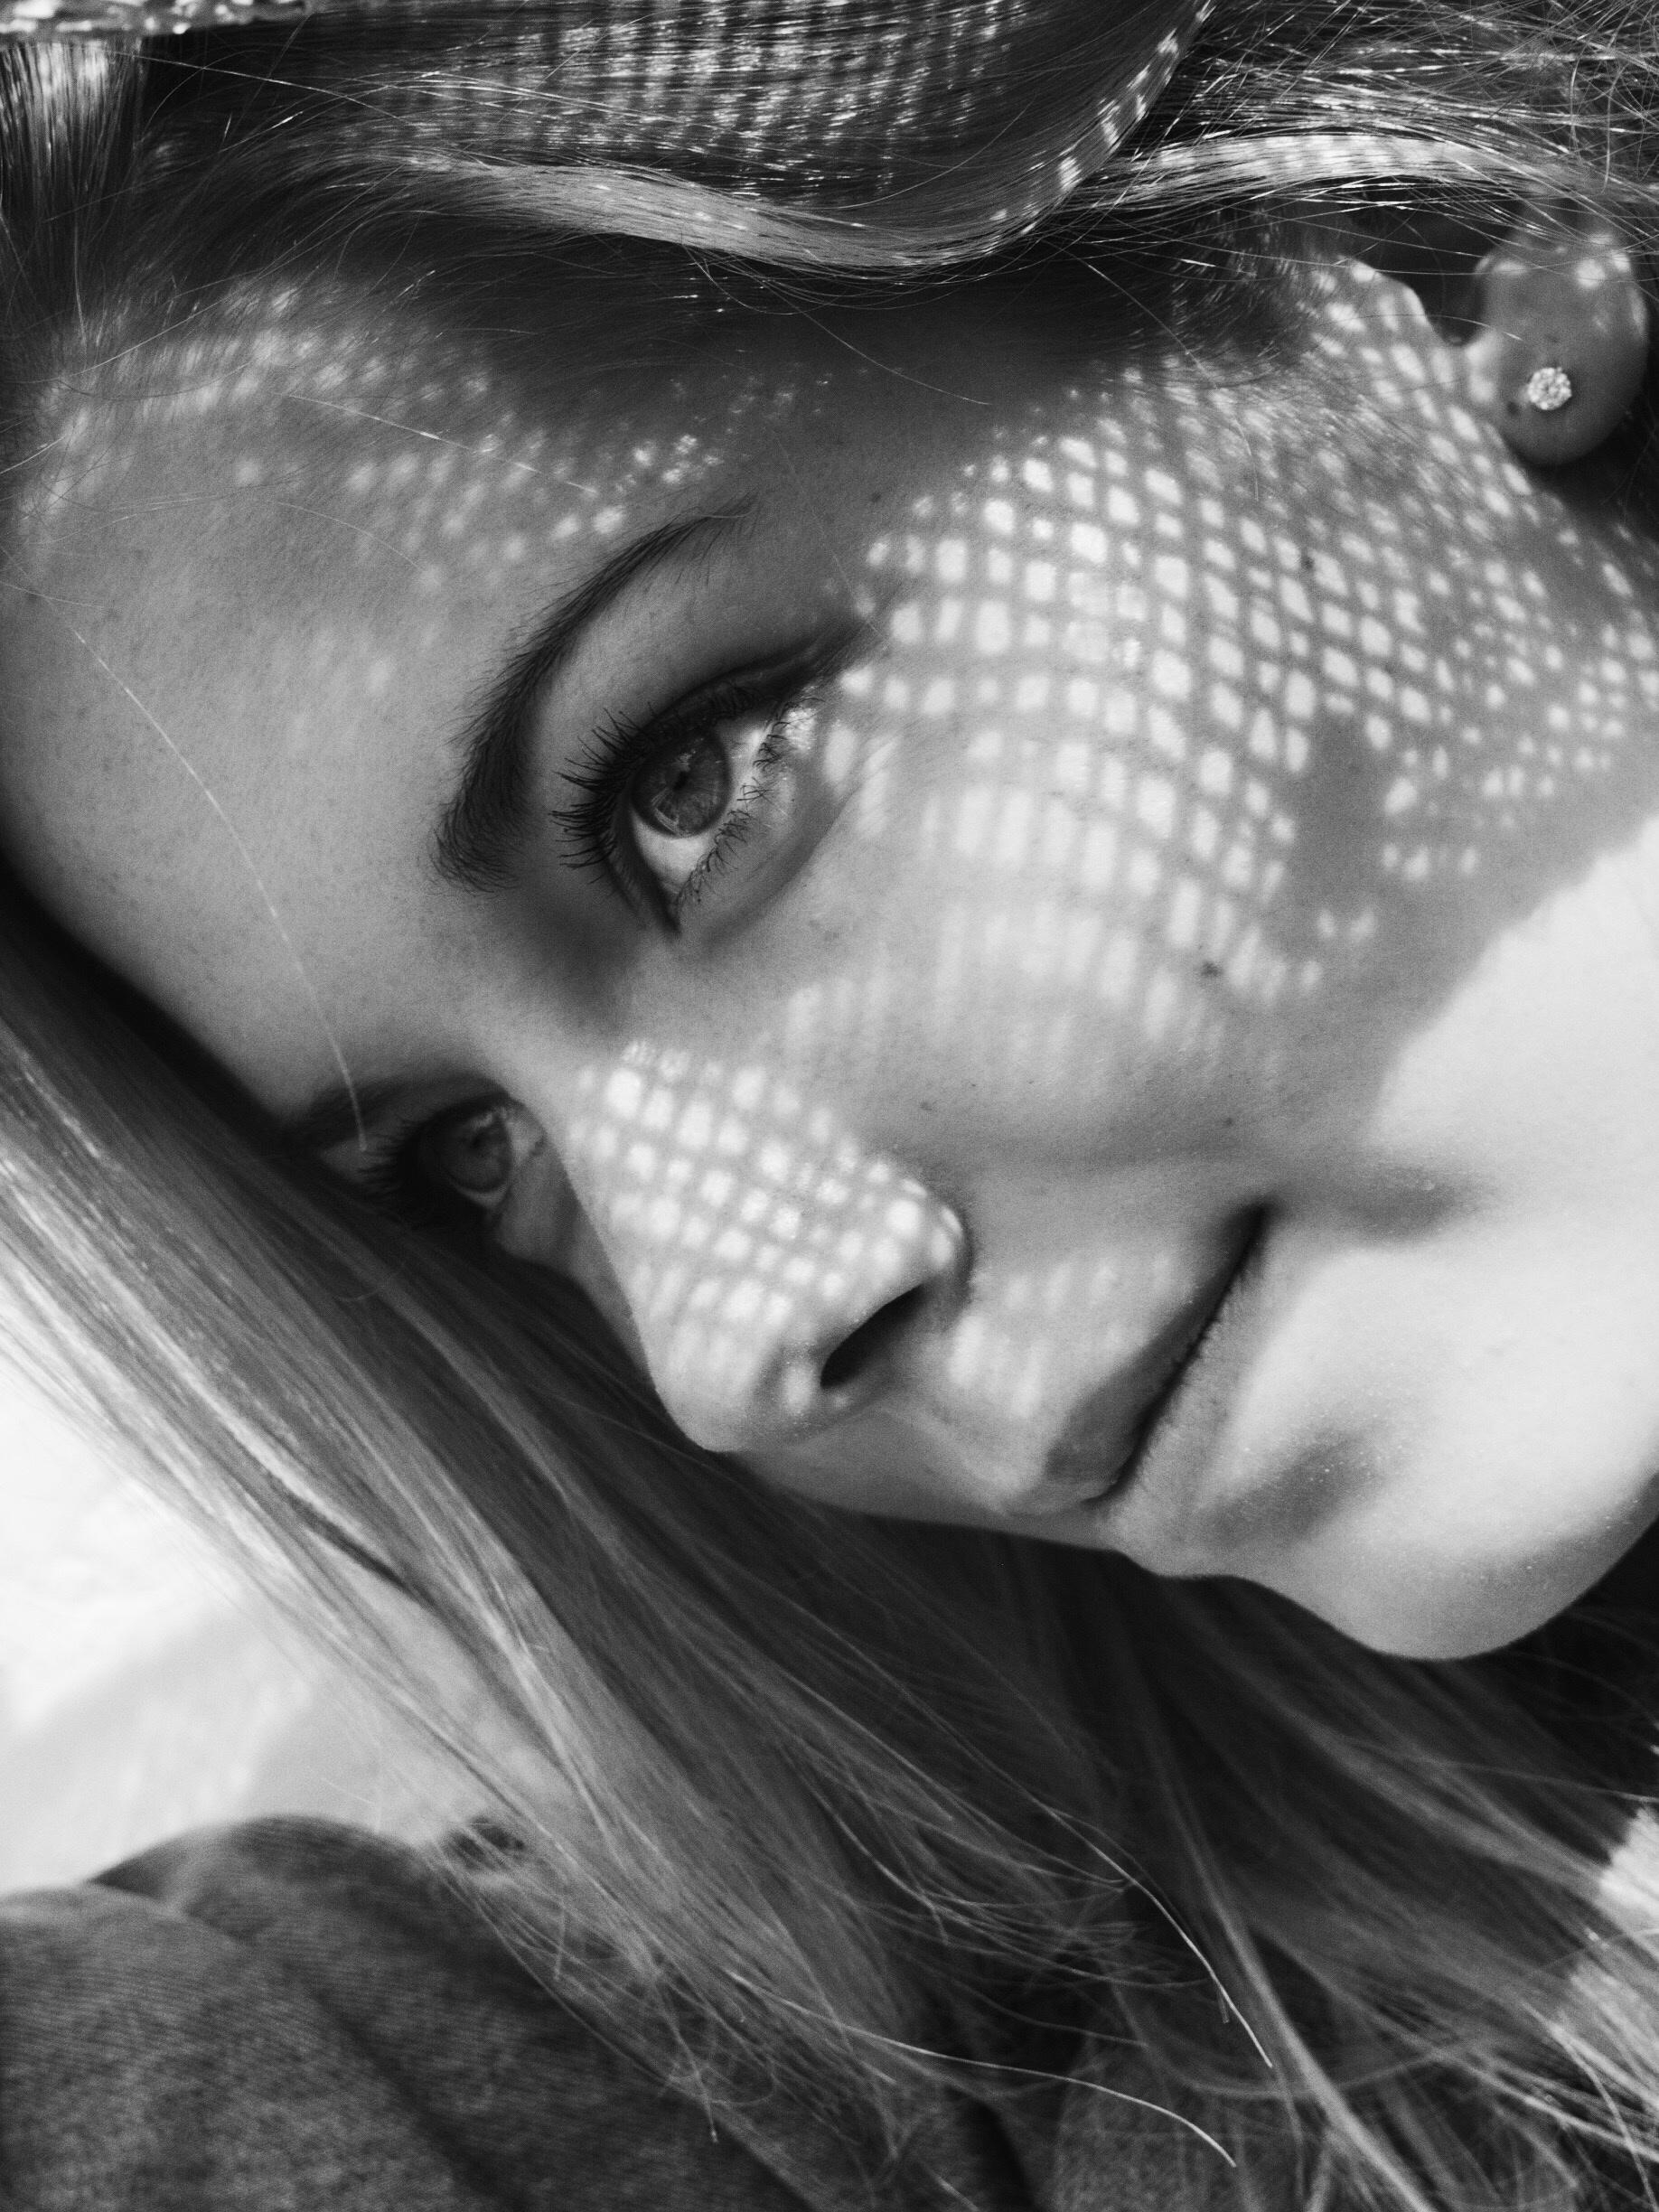
person, black and white, girl, woman, white, photography, portrait, model, black, ear, monochrome, lady, facial expression, mouth, close up, human body, face, nose, eye, head, photograph, skin, beauty, organ, emotion, photo shoot, monochrome photography, portrait photography